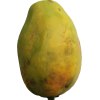
Label: papaya